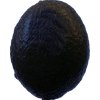
Label: black_avocado